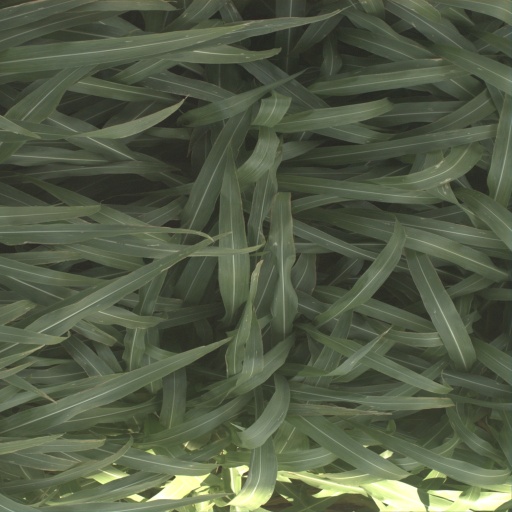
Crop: sorghum